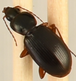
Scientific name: Synuchus impunctatus
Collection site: Steigerwaldt-Chequamegon NEON (STEI), plot STEI_003